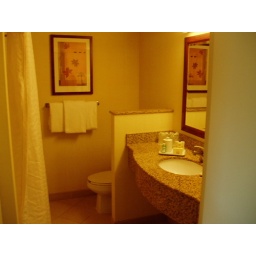
Bathroom with wall for toilet in case you consume Mexican food